Central Pacific Railroad

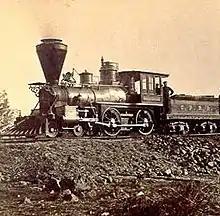
The "Gov. Stanford" locomotive, one of the locomotives preserved

Most of Collis P. Huntington's correspondence is preserved at Syracuse University, as part of the Collis Huntington Papers collection. It has been released on microfilm (133 reels) and is available at numerous other academic institutions across the country. Additional collections of manuscript letters are held at Stanford University and the Mariners' Museum at Newport News, Virginia. Alfred A. Hart was the official photographer of the CPRR construction.